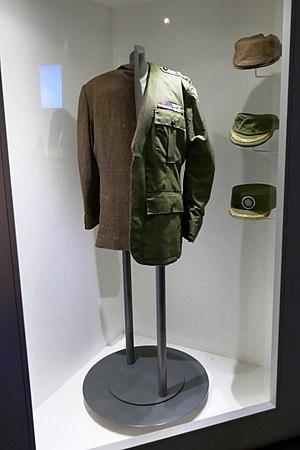
Costume de déguisement transitionnel (James Bond =&gt
Octopussy [ˈɒktəpʊsɪ] est un film anglo-américain, réalisé par John Glen, sorti en 1983. C'est le 13ᵉ opus de la série des films de James Bond produite par EON Productions. Roger Moore y incarne James Bond pour la sixième fois.